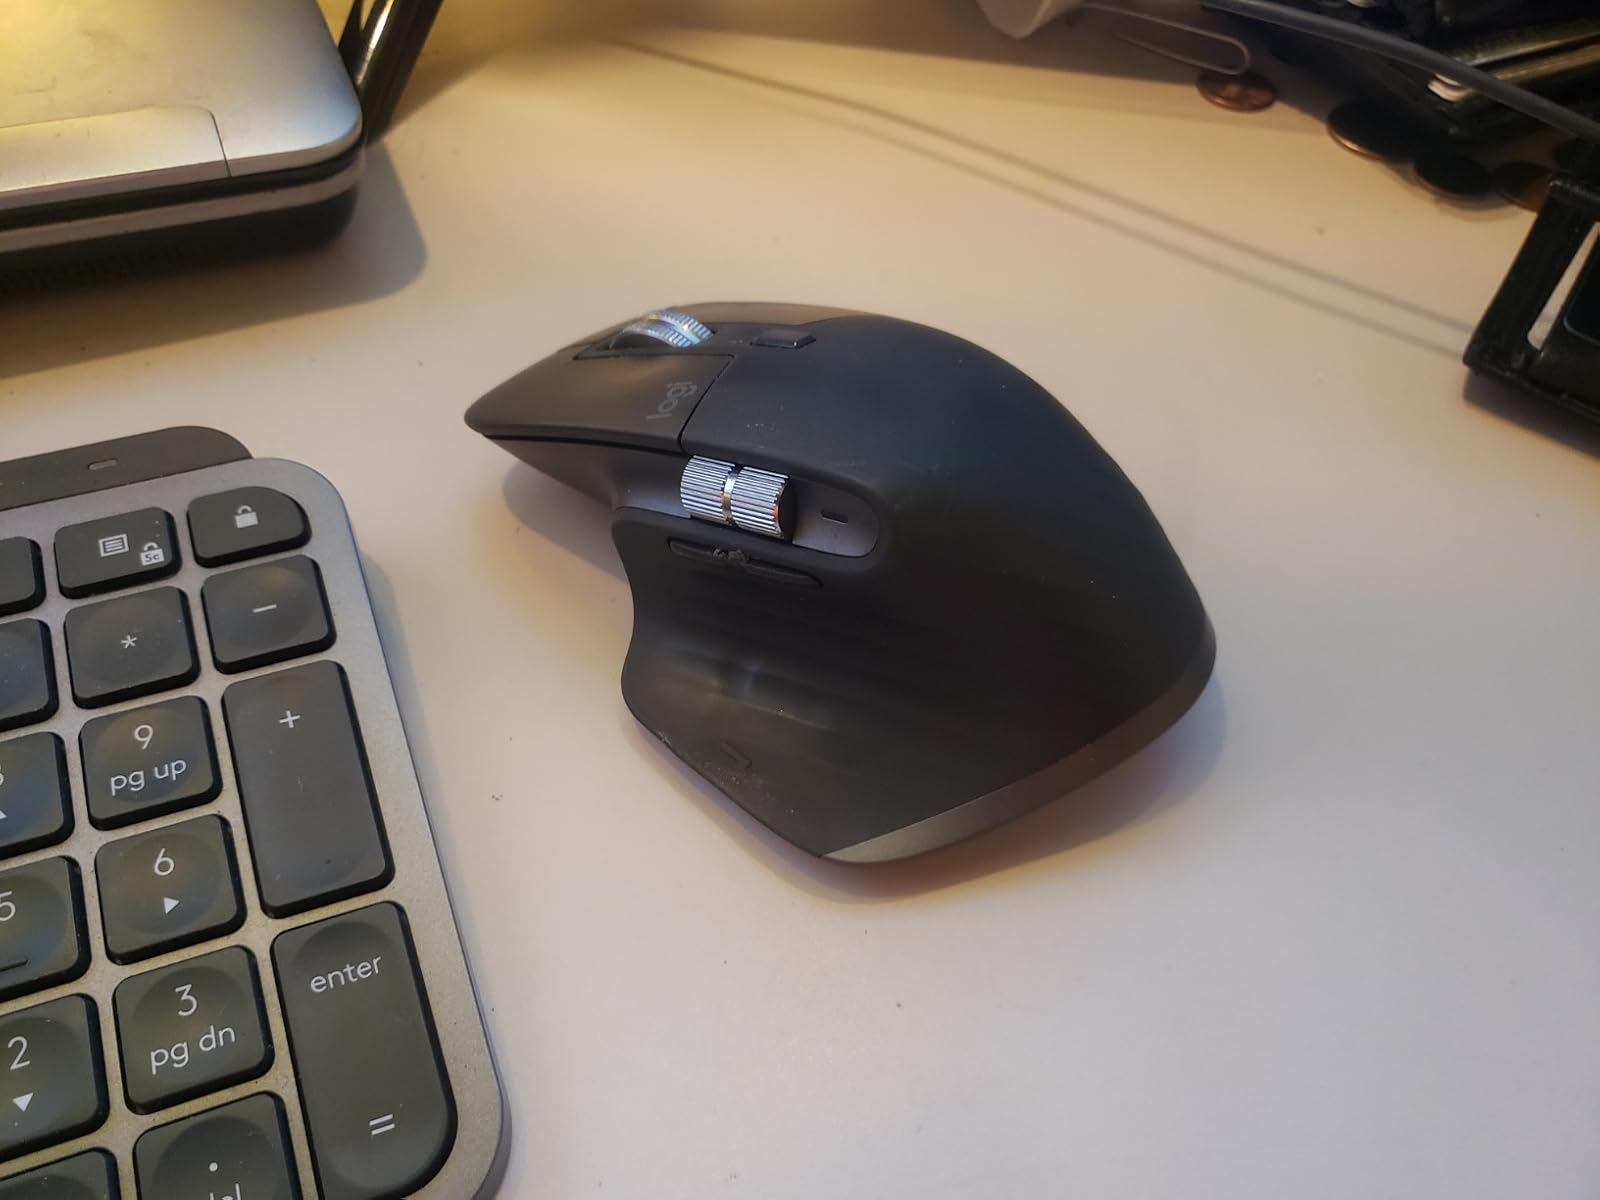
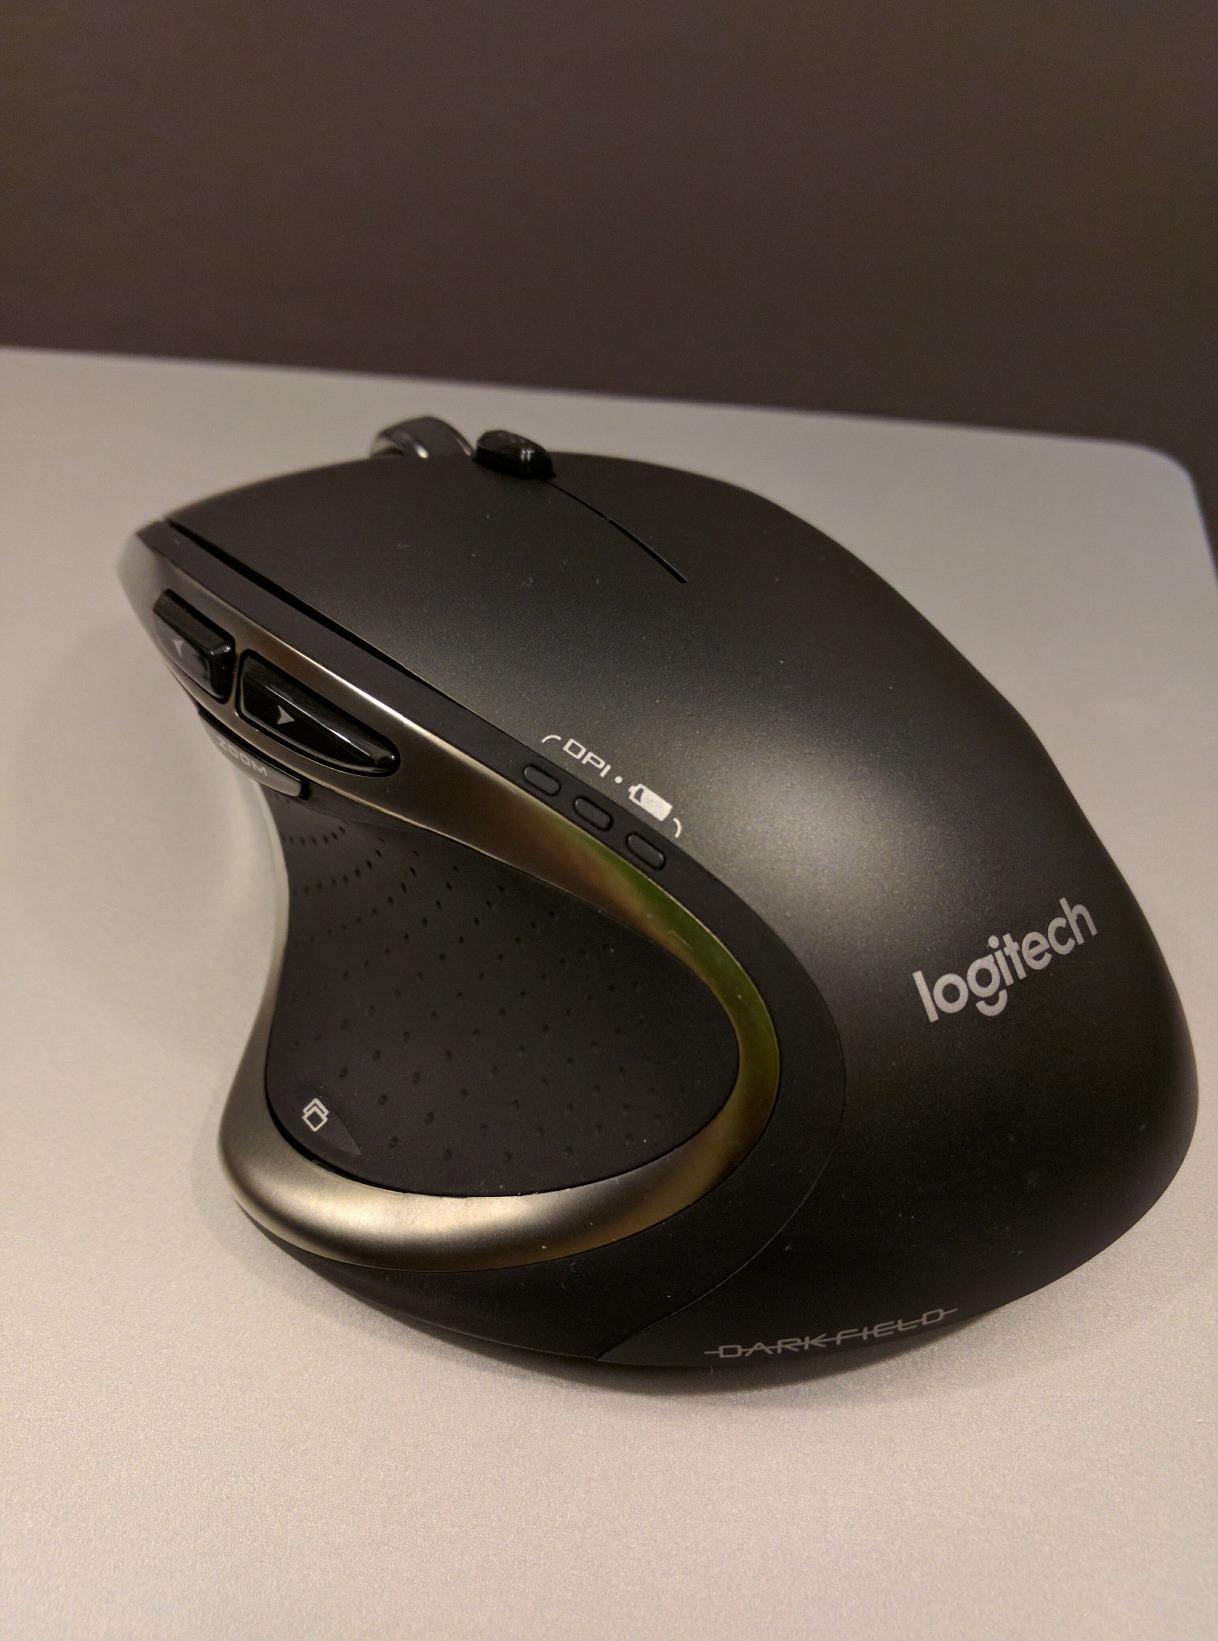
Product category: mouse
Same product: no